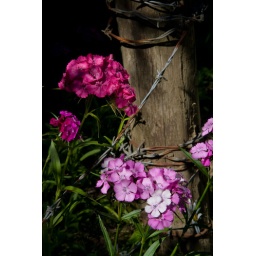
Roadside flower bed near NW Solberger Rd, North of North Plains, OR. July 2010.